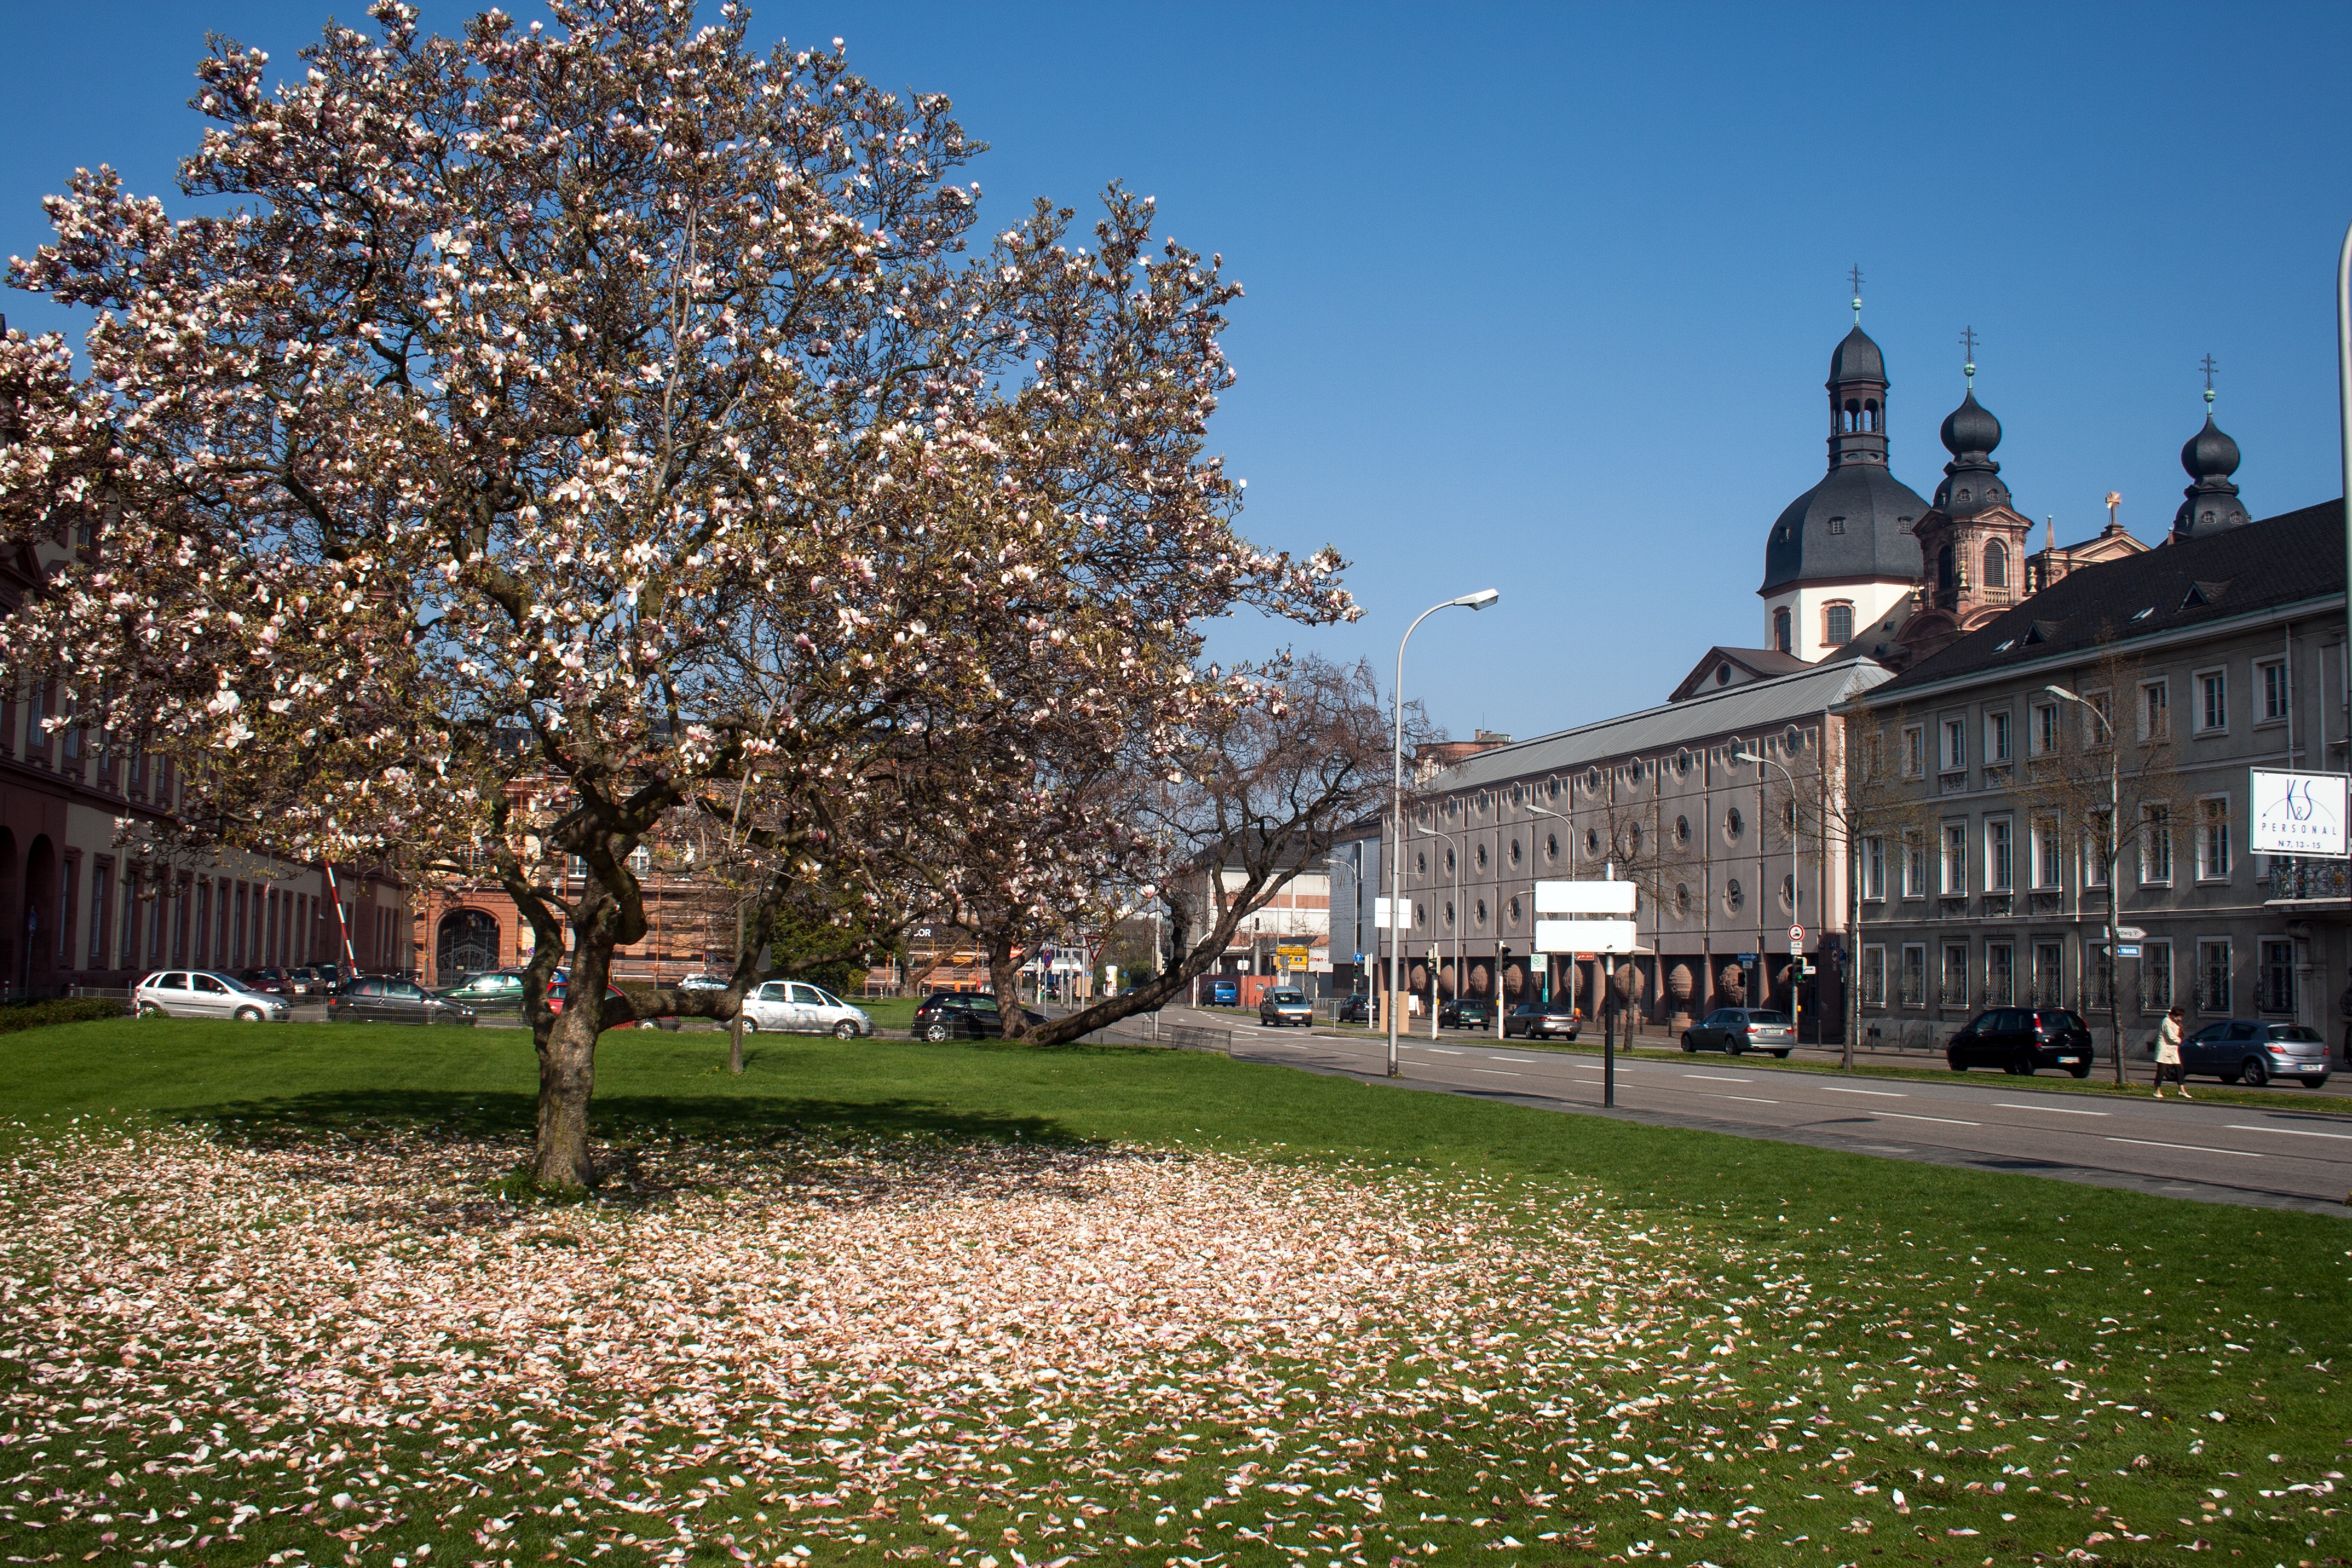
tree, blossom, plant, lawn, flower, city, spring, park, season, town square, estate, magnolia, mannheim, neighbourhood, urban area, residential area, woody plant